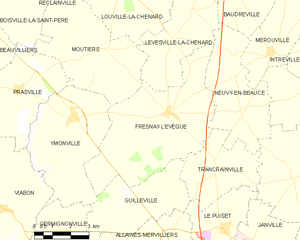
Carte de Fresnay-l'Évêque et des communes limitrophes.
Fresnay-l'Évêque est une commune française située dans le département d'Eure-et-Loir, en région Centre-Val de Loire.